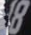
Number: 8